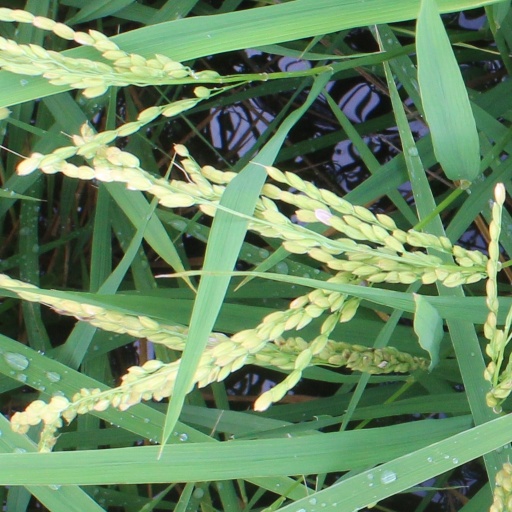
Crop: rice